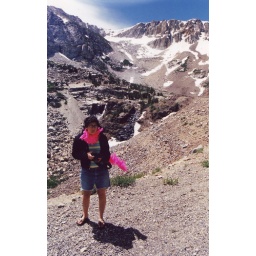
This was on our cross national road trip somewhere up in the Tetons I think.